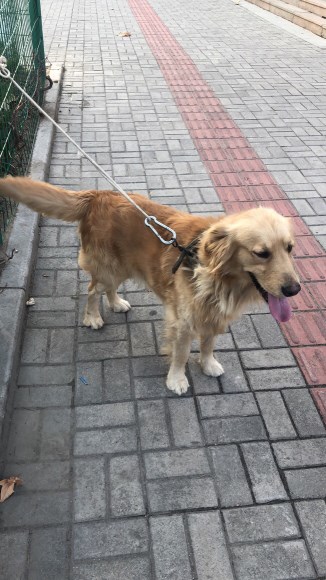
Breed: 5355-n000126-golden_retriever